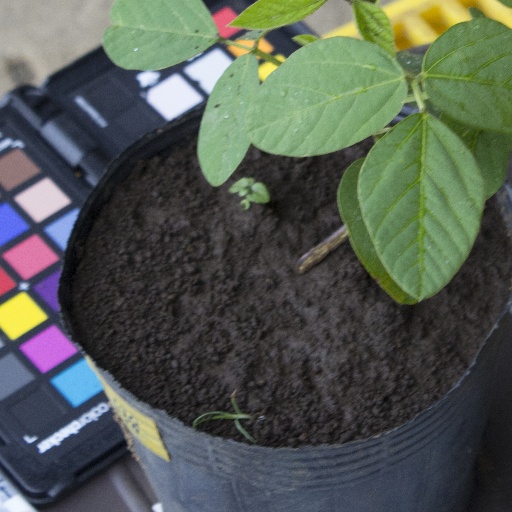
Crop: soybean